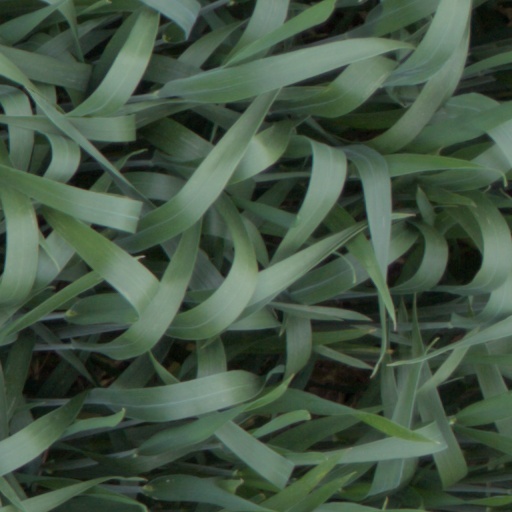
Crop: wheat